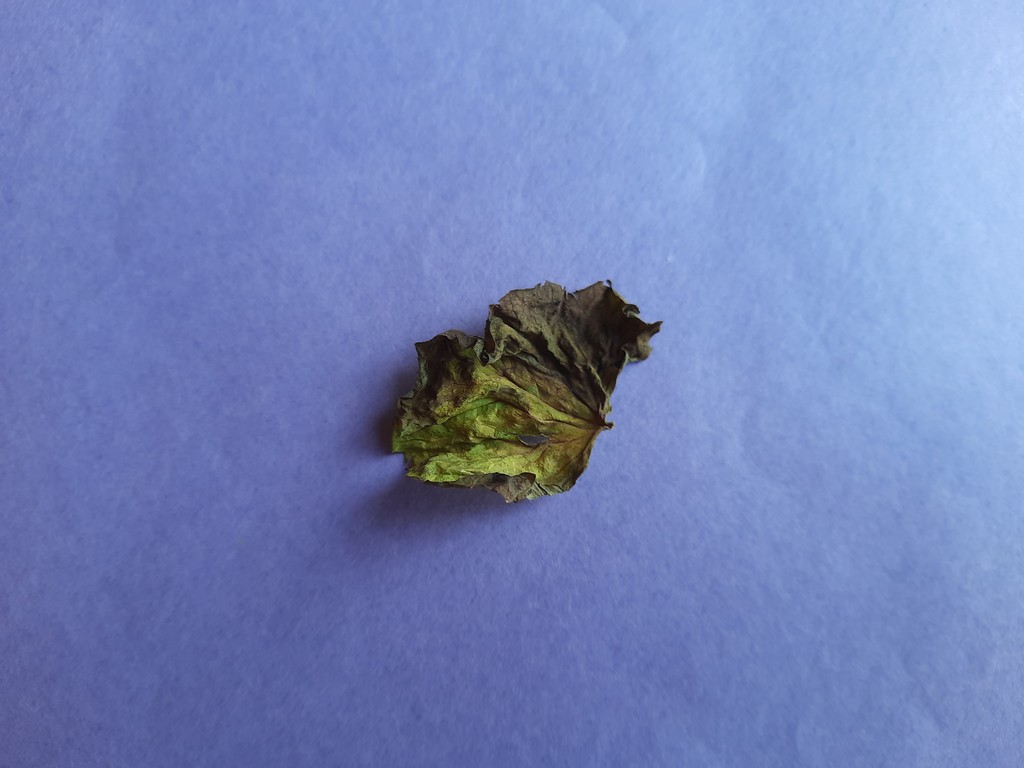
Label: Dried